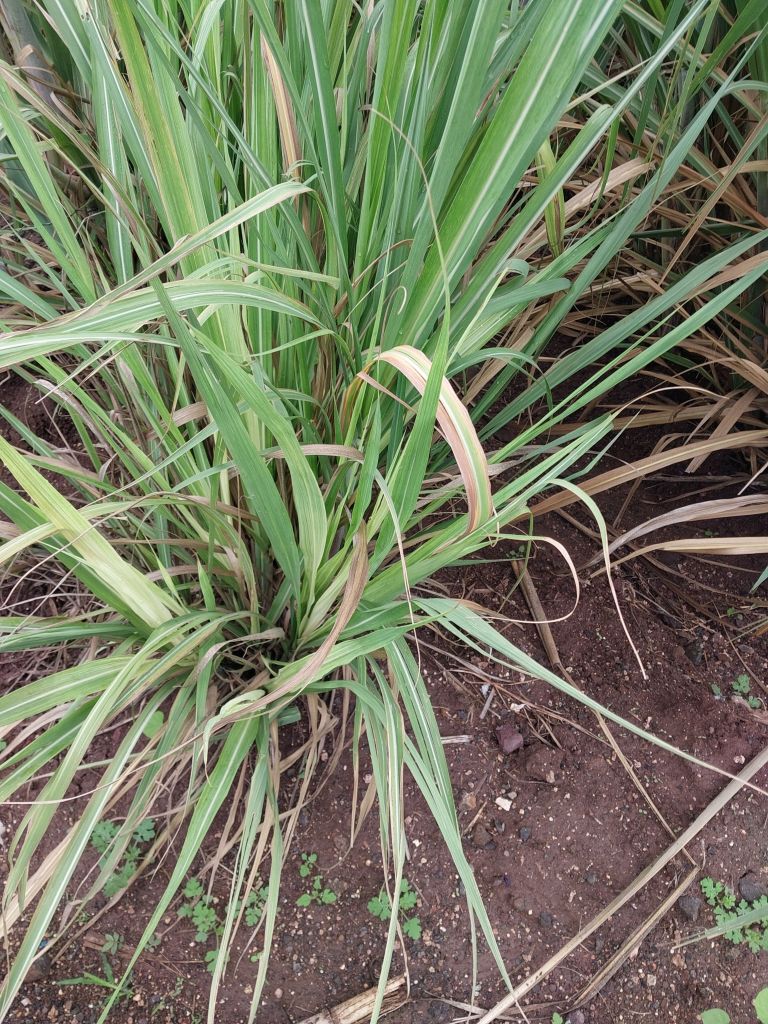
Label: Grassy shoot